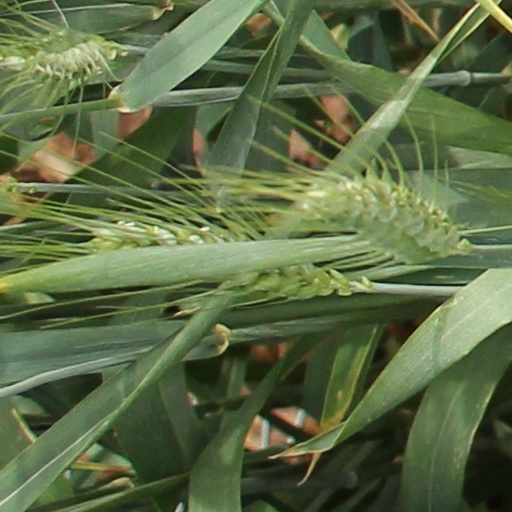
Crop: wheat